Artificial dielectrics

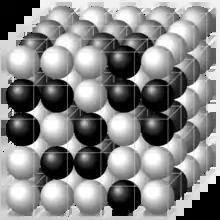
A three-dimensional lattice filled with two molecules A and B, here shown as black and white spheres.

Natural dielectrics, or natural materials, are a model for artificial dielectrics. When an electromagnetic field is applied to a natural dielectric, local responses and scattering occur on the atomic or molecular level. The macroscopic response of the material is then described as electric permittivity and magnetic permeability. However, for this macroscopic response to be valid, a type of spatial ordering must be present between the scatterers. In addition, a certain relation to the wavelength is part of its description. A lattice structure, with some degree of spatial ordering is present. Also, the applied field is longer in wavelength than the lattice spacing. This then allows for a macroscopic description expressed as electric permittivity and magnetic permeability.